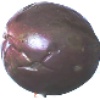
Label: Passion Fruit 1